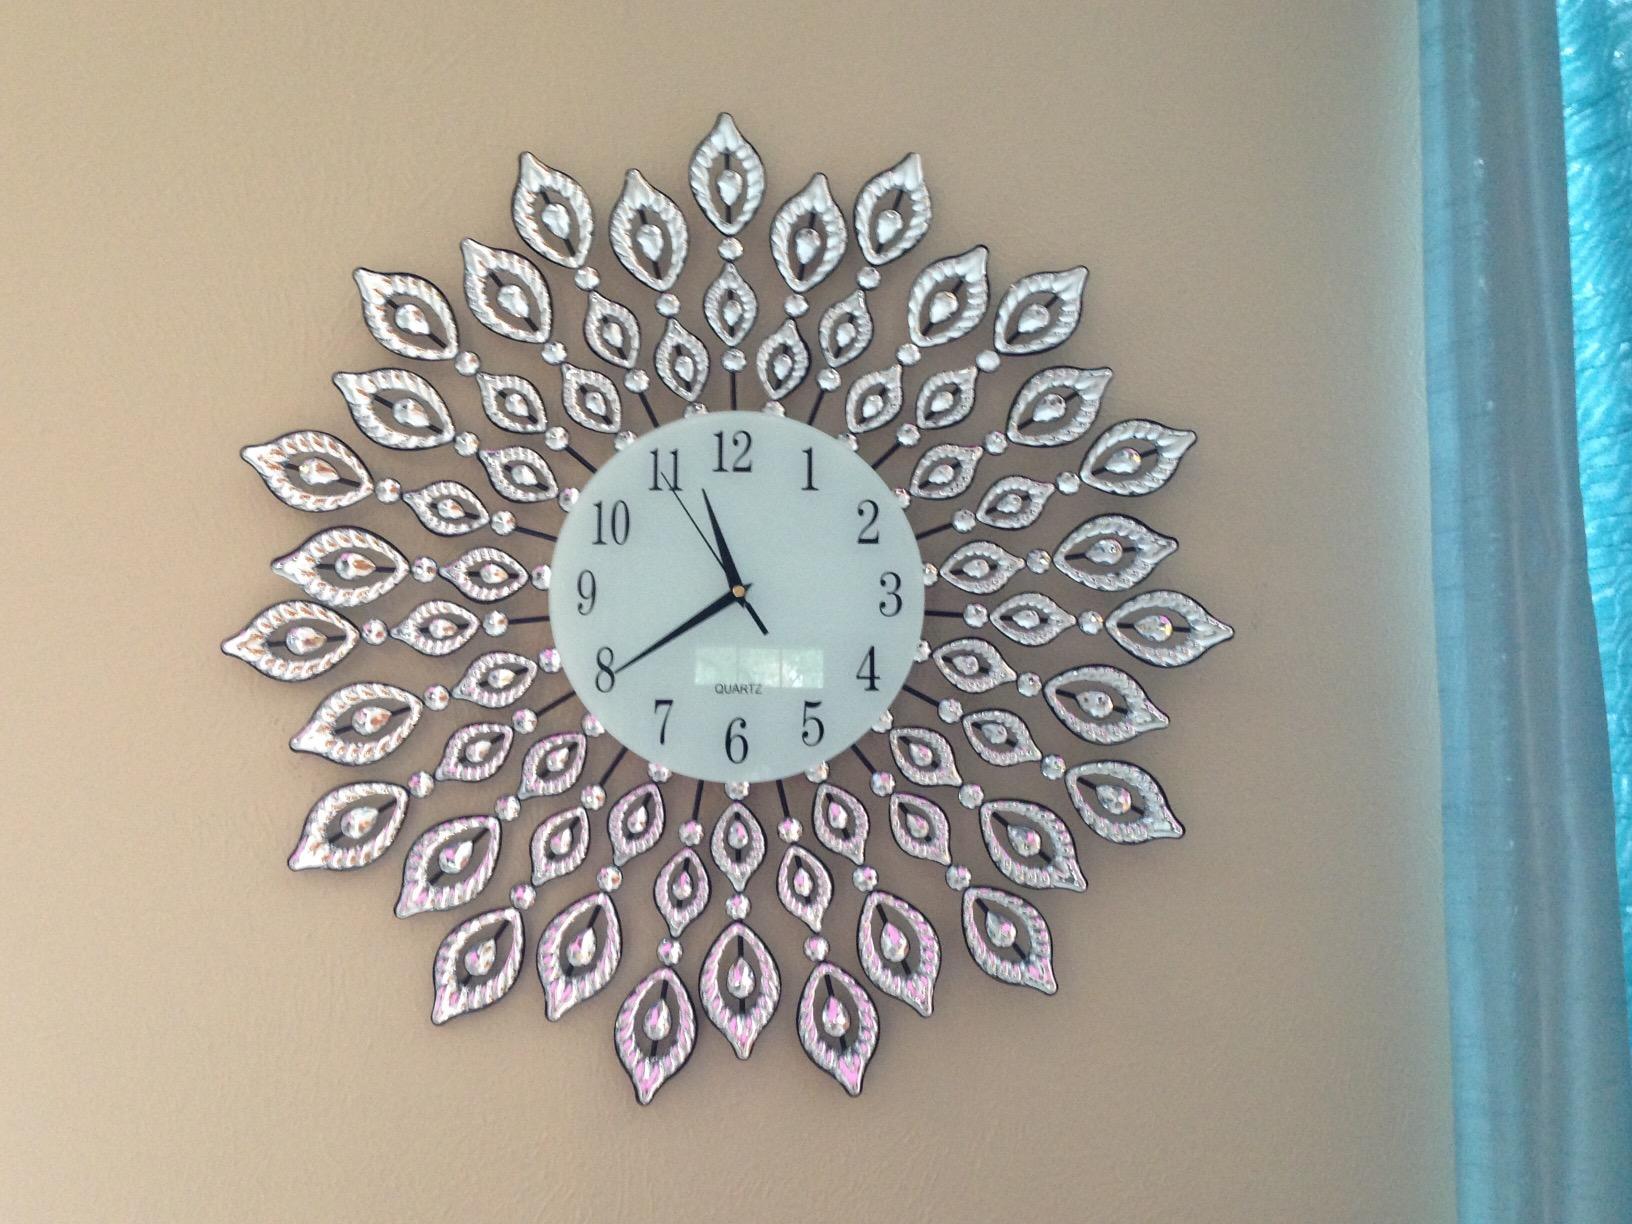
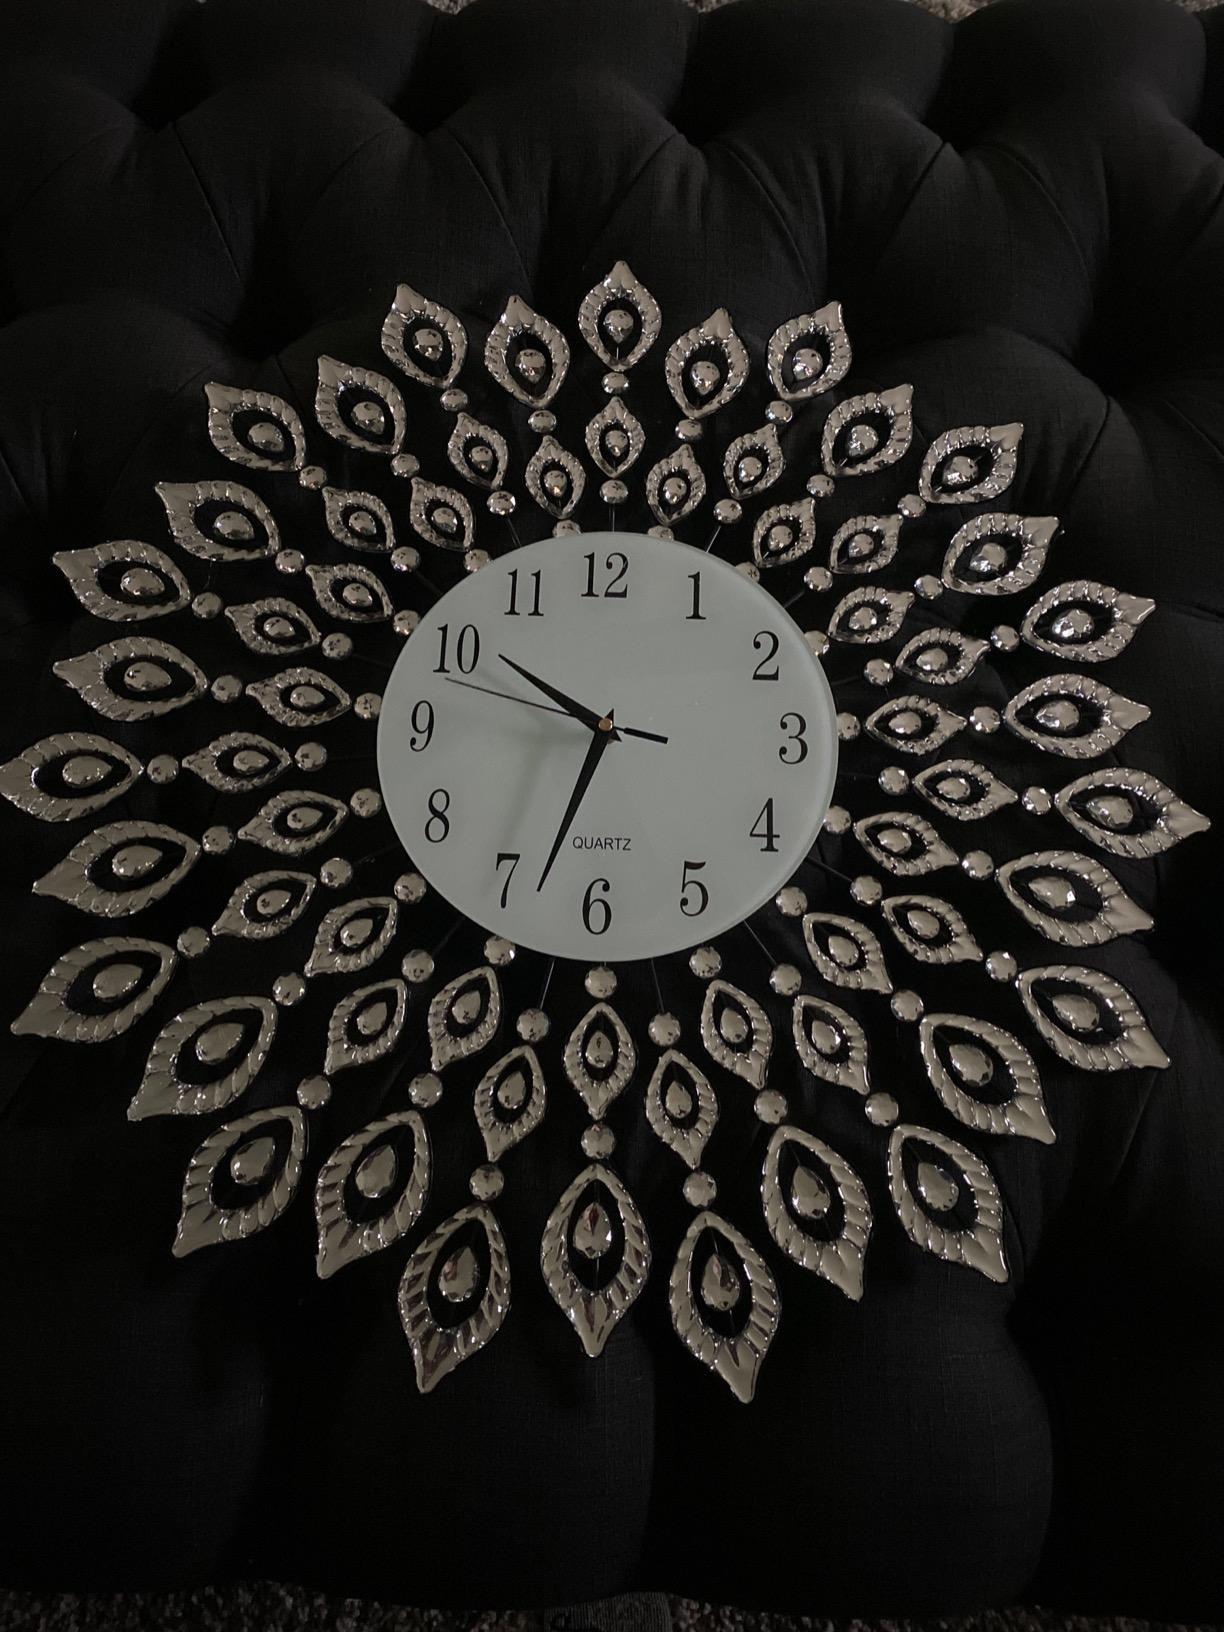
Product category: clock
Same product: yes